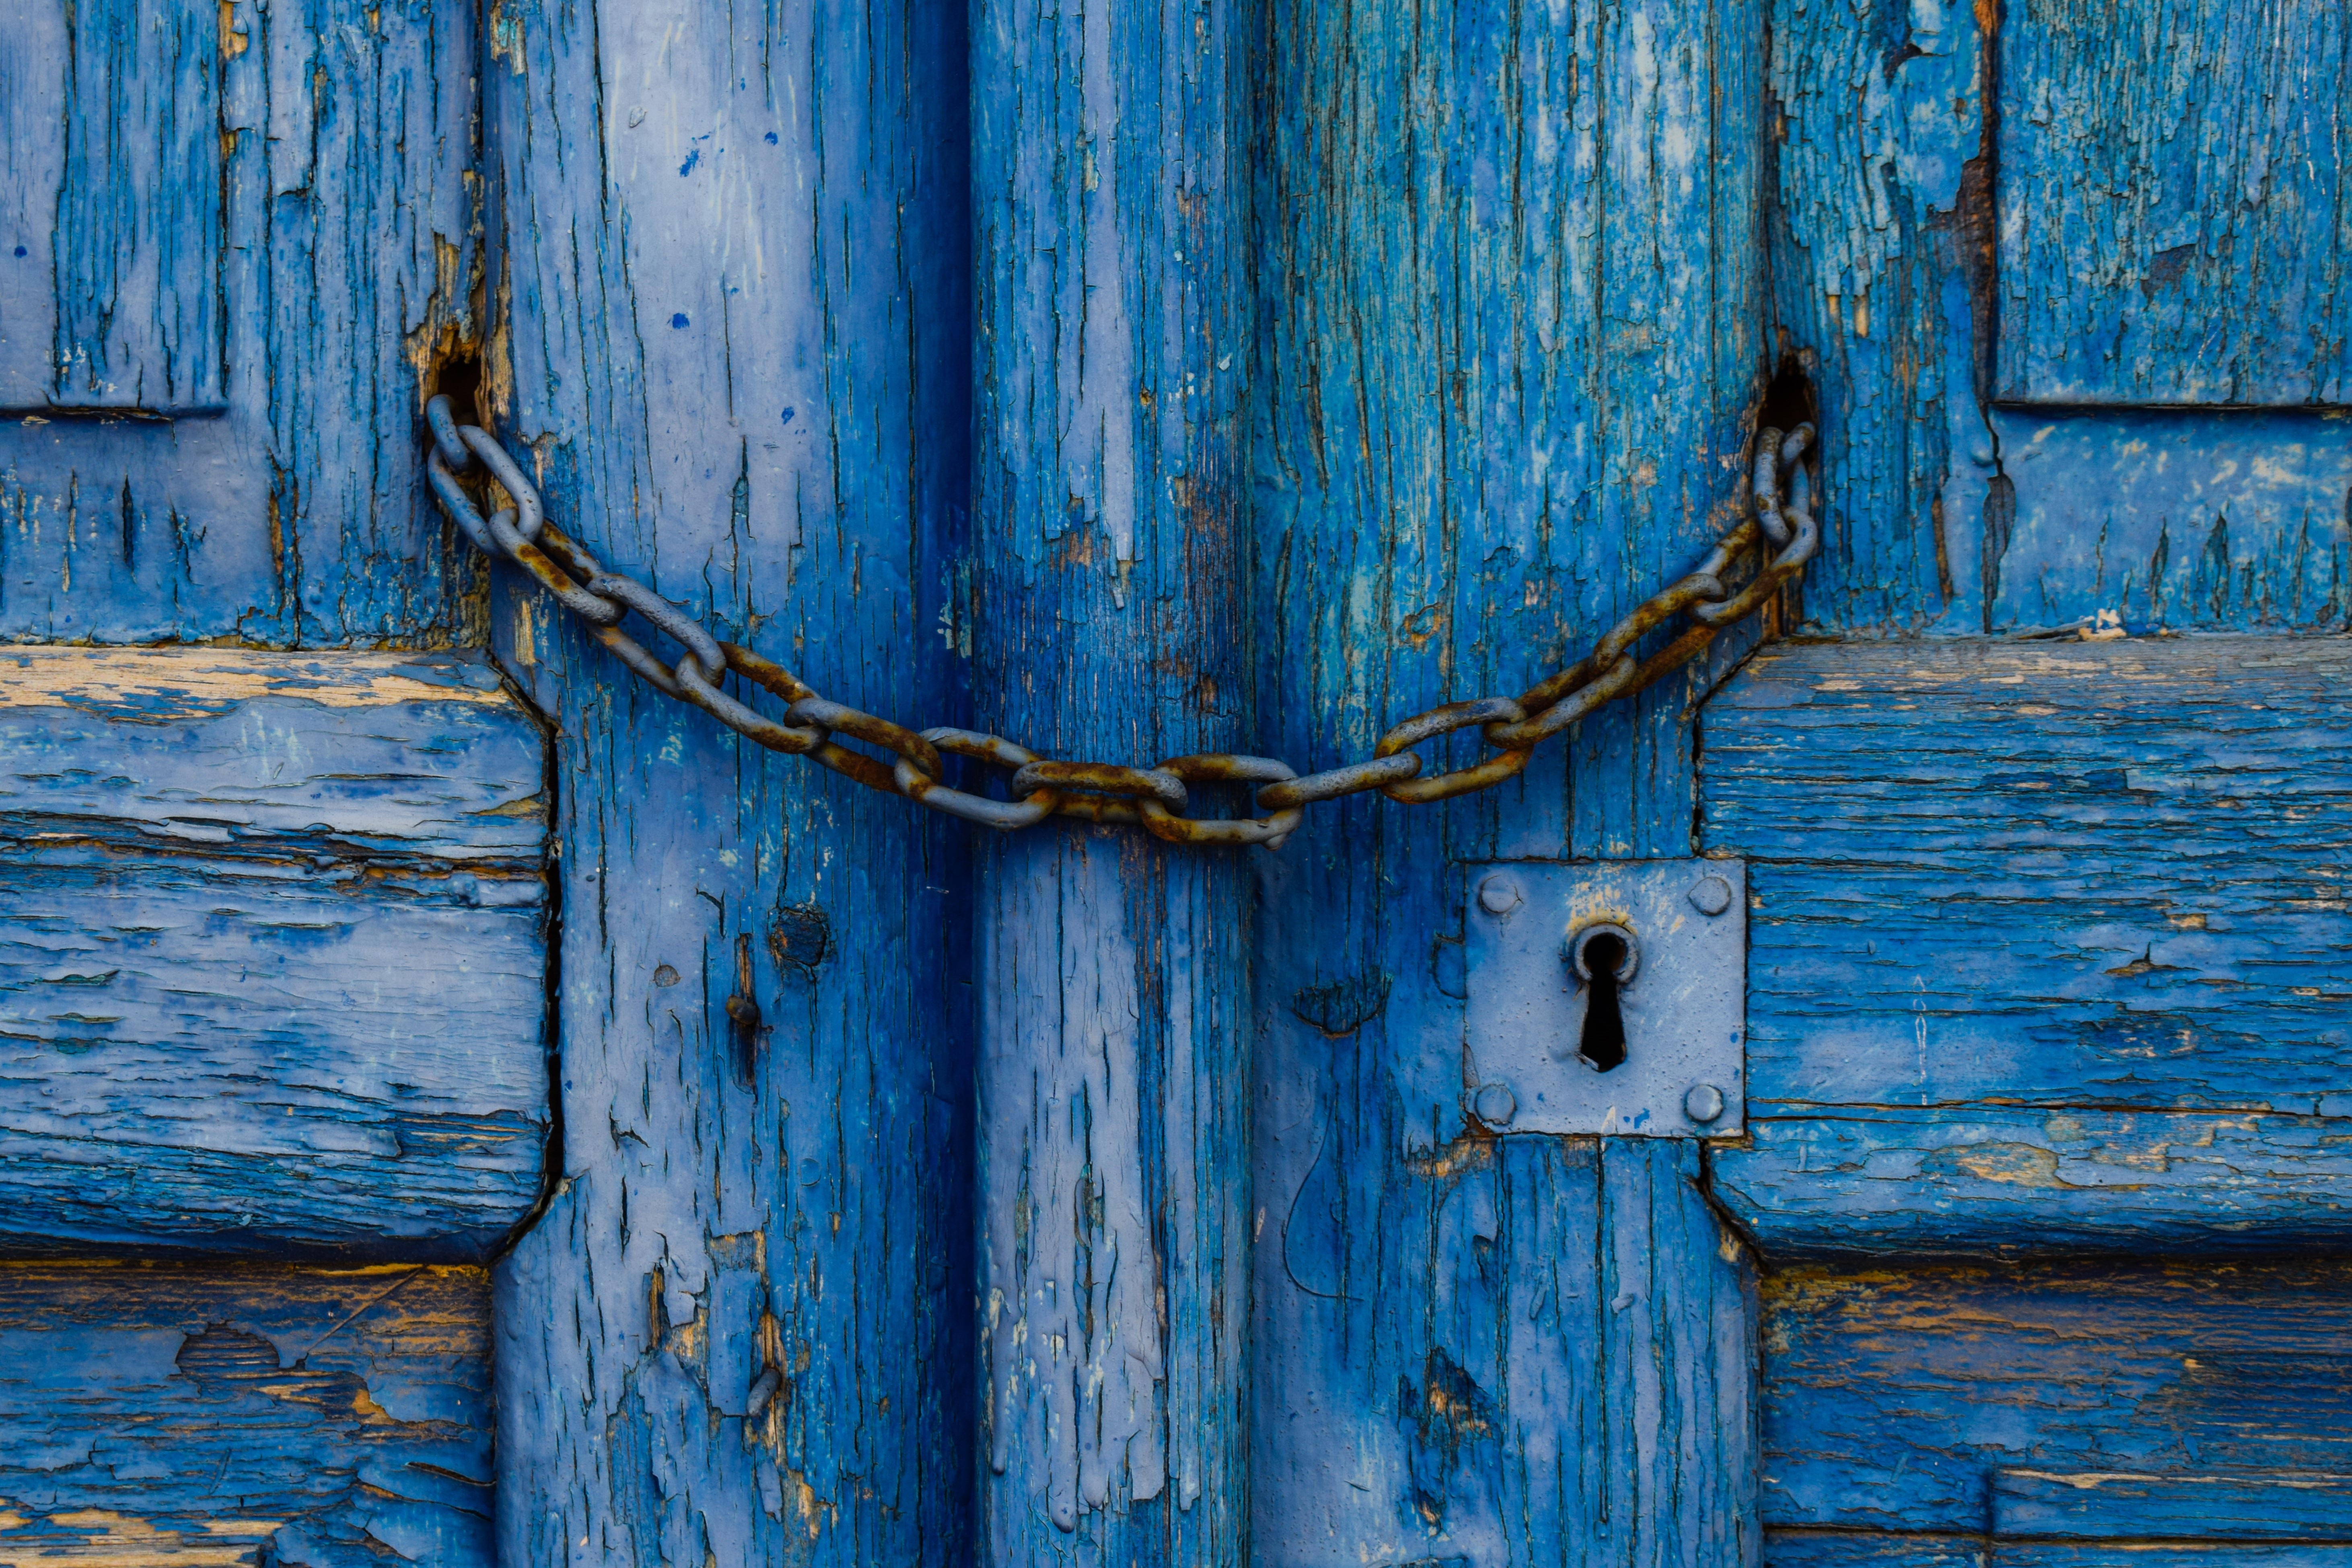
tree, branch, wood, chain, trunk, blue, weathered, rusty, wooden, keyhole, old door, cyprus, aged, avgorou